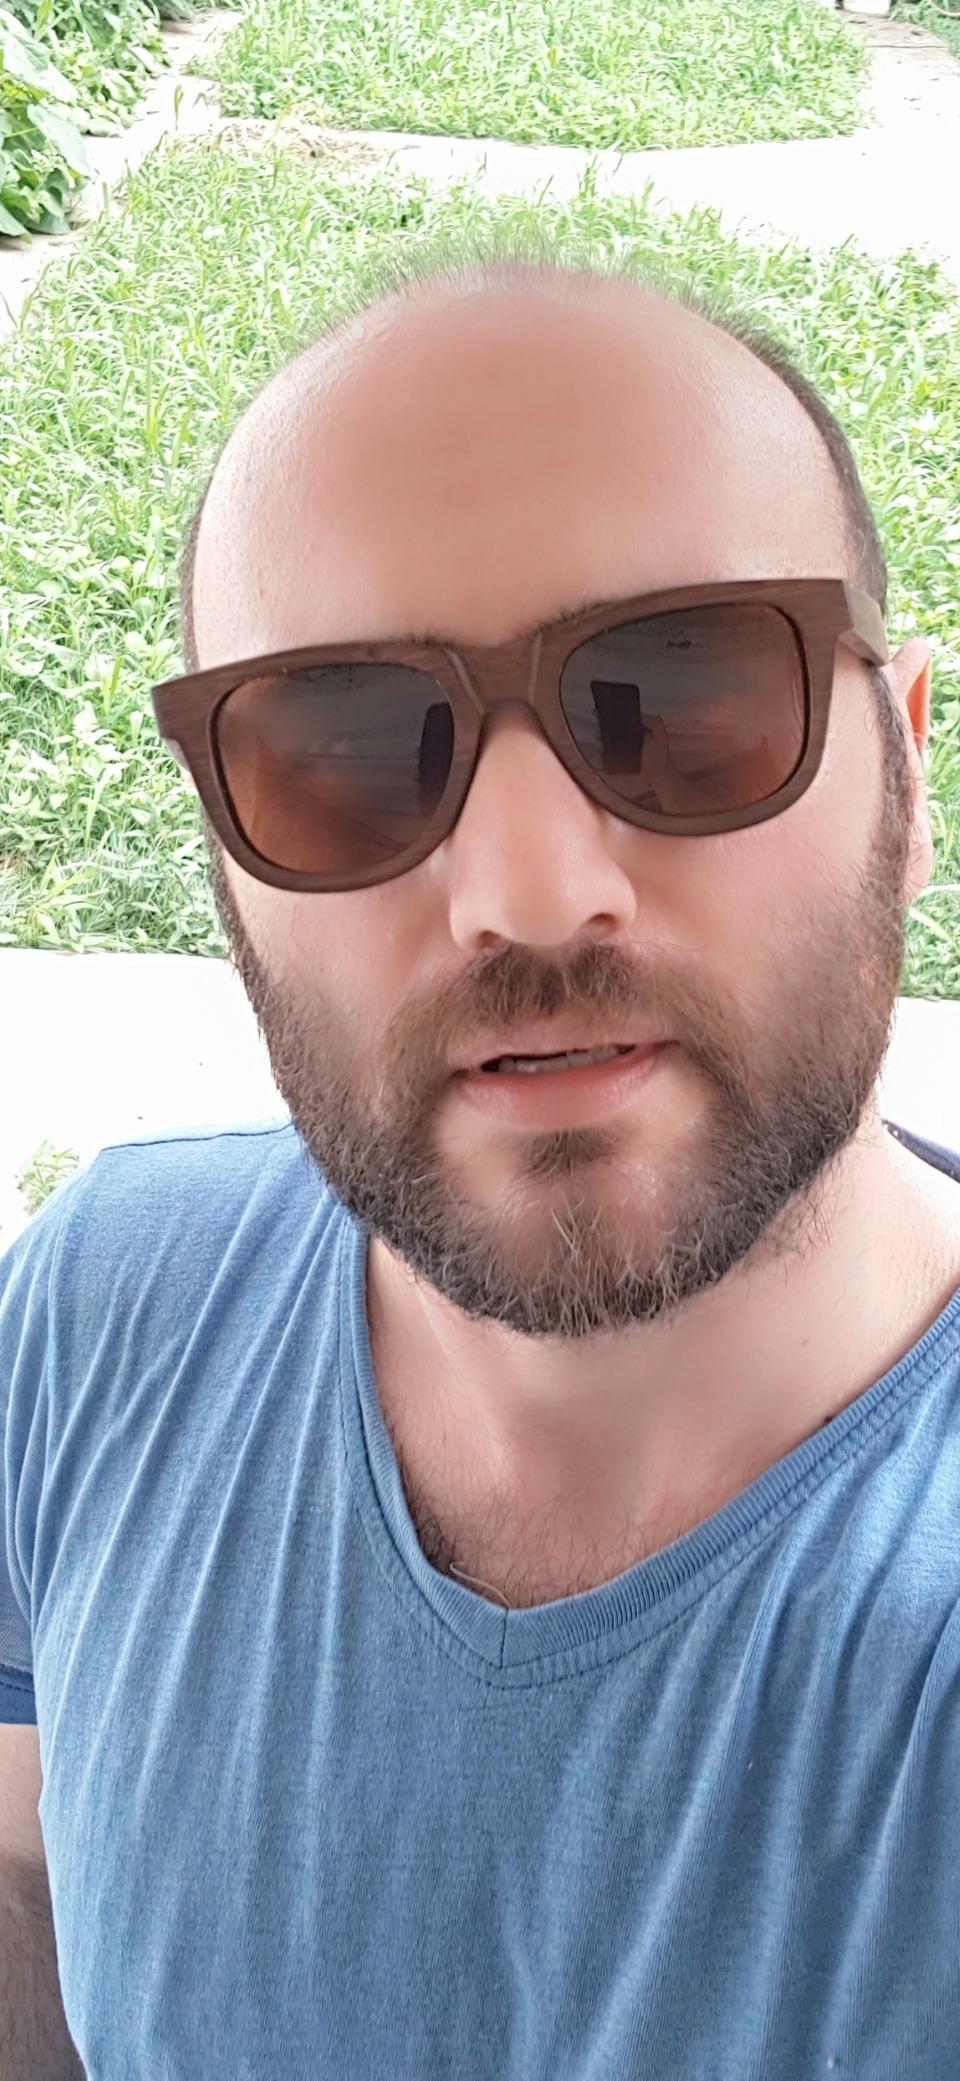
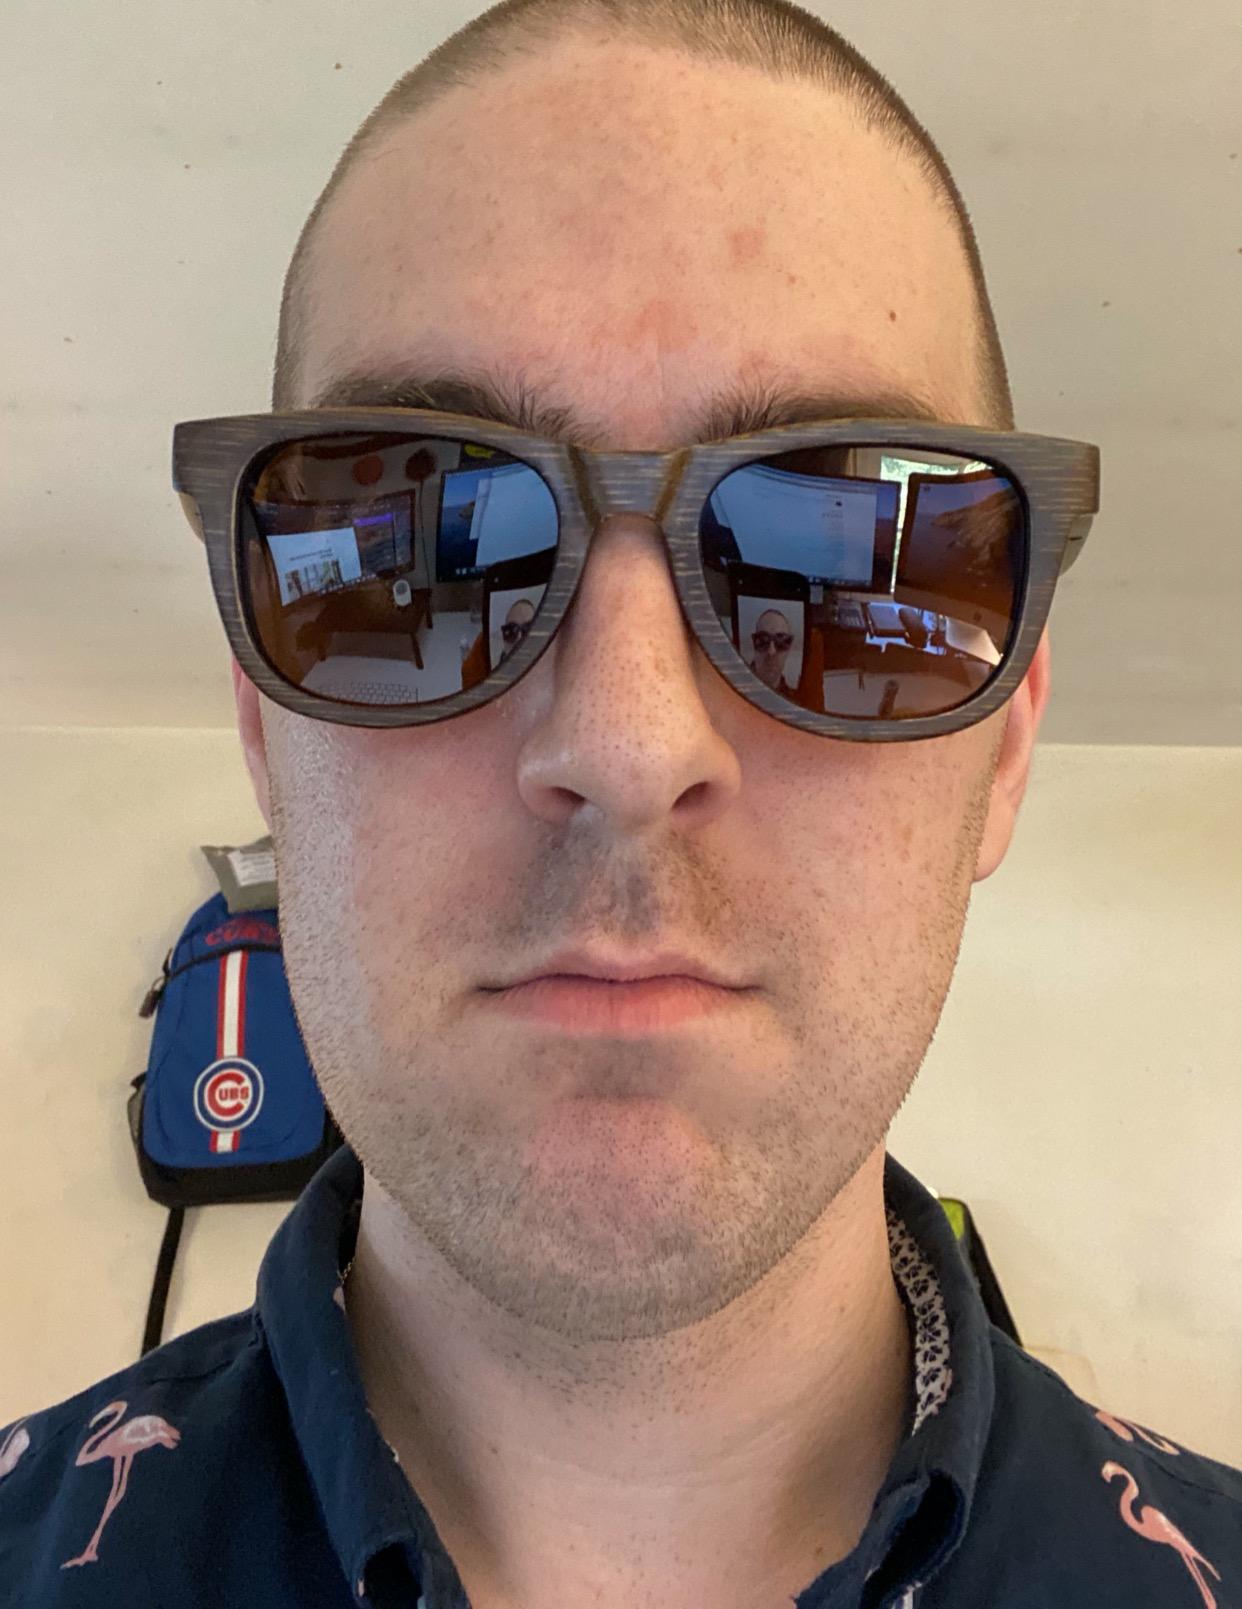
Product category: accessories_sunglasses
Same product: yes